Patrick Tabacco

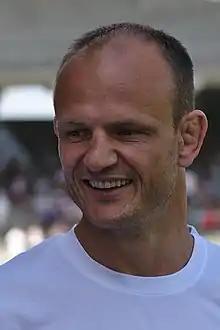

A native of Toulouse, he has played for the US Colomiers (1997–2000), Stade Français Paris (2000–2004), Section Paloise (2004–2006) and Castres Olympique. He was a member of France's 2003 Rugby World Cup squad and won 18 caps from 2001 to 2005.